George Cassidy (coach)

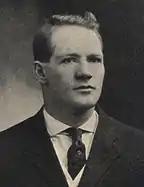
Cassidy pictured in "Ariel 1910", Vermont yearbook

George Michael "Pop" Cassidy (October 10, 1881 – October 5, 1966) was an American college football, college basketball, and college baseball coach and athletics administrator. He served as the head football coach at Colorado Agricultural College—now known as Colorado State University—for one season, in 1910, compiling a record of 0–5. Cassidy was also the head basketball coach at Colorado Agricultural for the 1910–11 season, tallying a mark of 5–4.